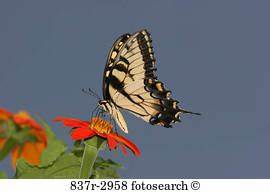
Label: butterfly